The Holocaust in Bohemia and Moravia

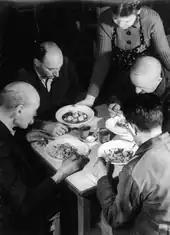

To avoid chaotic property transfers as had taken place in Vienna after the German annexation of Austria, all property confiscation (known as Aryanization) from Jews in the Protectorate was required to take place with the approval of the Reich Ministry of the Economy. After the foundation of the Protectorate, Jews were forbidden to sell companies and real estate. Czechs and Germans fought over who would have the right to take over the 30,000 Jewish-owned businesses in the Protectorate. The Germans were favored and property confiscation was even extended to some businesses owned by Czechs, leading Hácha to complain of "Germanization under the cloak of Aryanization". On 21 June, simultaneously as the occupiers decided to establish the Central Office, the Reich Protector announced that all Jewish property was claimed by Germany. Sales of property were used to fund emigration of Jews; the decree also frustrated Czech efforts to seize Jewish-owned businesses.